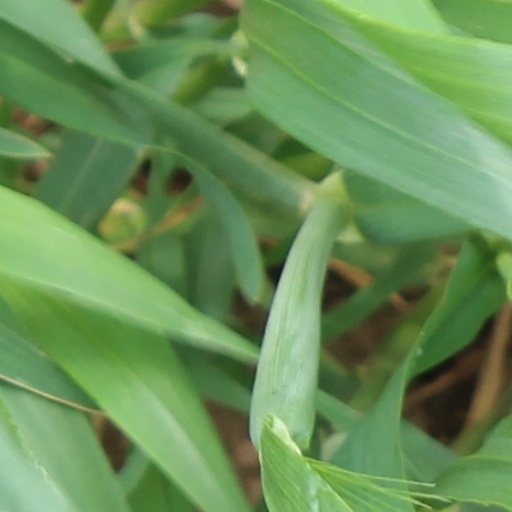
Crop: wheat